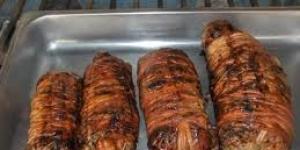
machito de cabrito